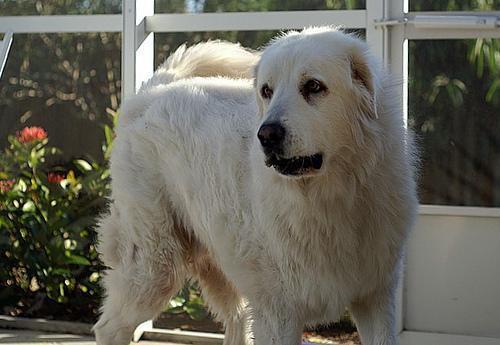
great pyrenees